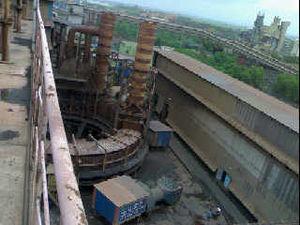
Une usine d'agglomération est une installation sidérurgique servant à fritter le minerai de fer pour le rendre apte à l'utilisation dans le haut fourneau. Le minerai de fer est tout d'abord mélangé avec de la castine et un combustible solide bon marché. L'opération d'agglomération proprement dite consiste à brûler le combustible pour atteindre la température de frittage du minerai. Le produit obtenu, appelé « aggloméré », a une composition chimique, une porosité et une tenue mécanique compatibles avec le fonctionnement du haut fourneau.